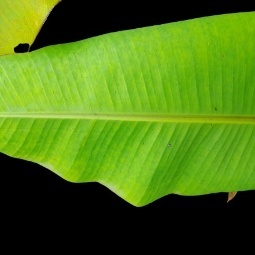
Label: Sulphur